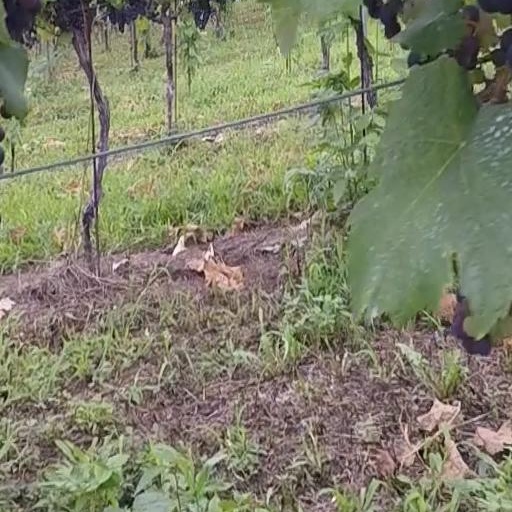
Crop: grape